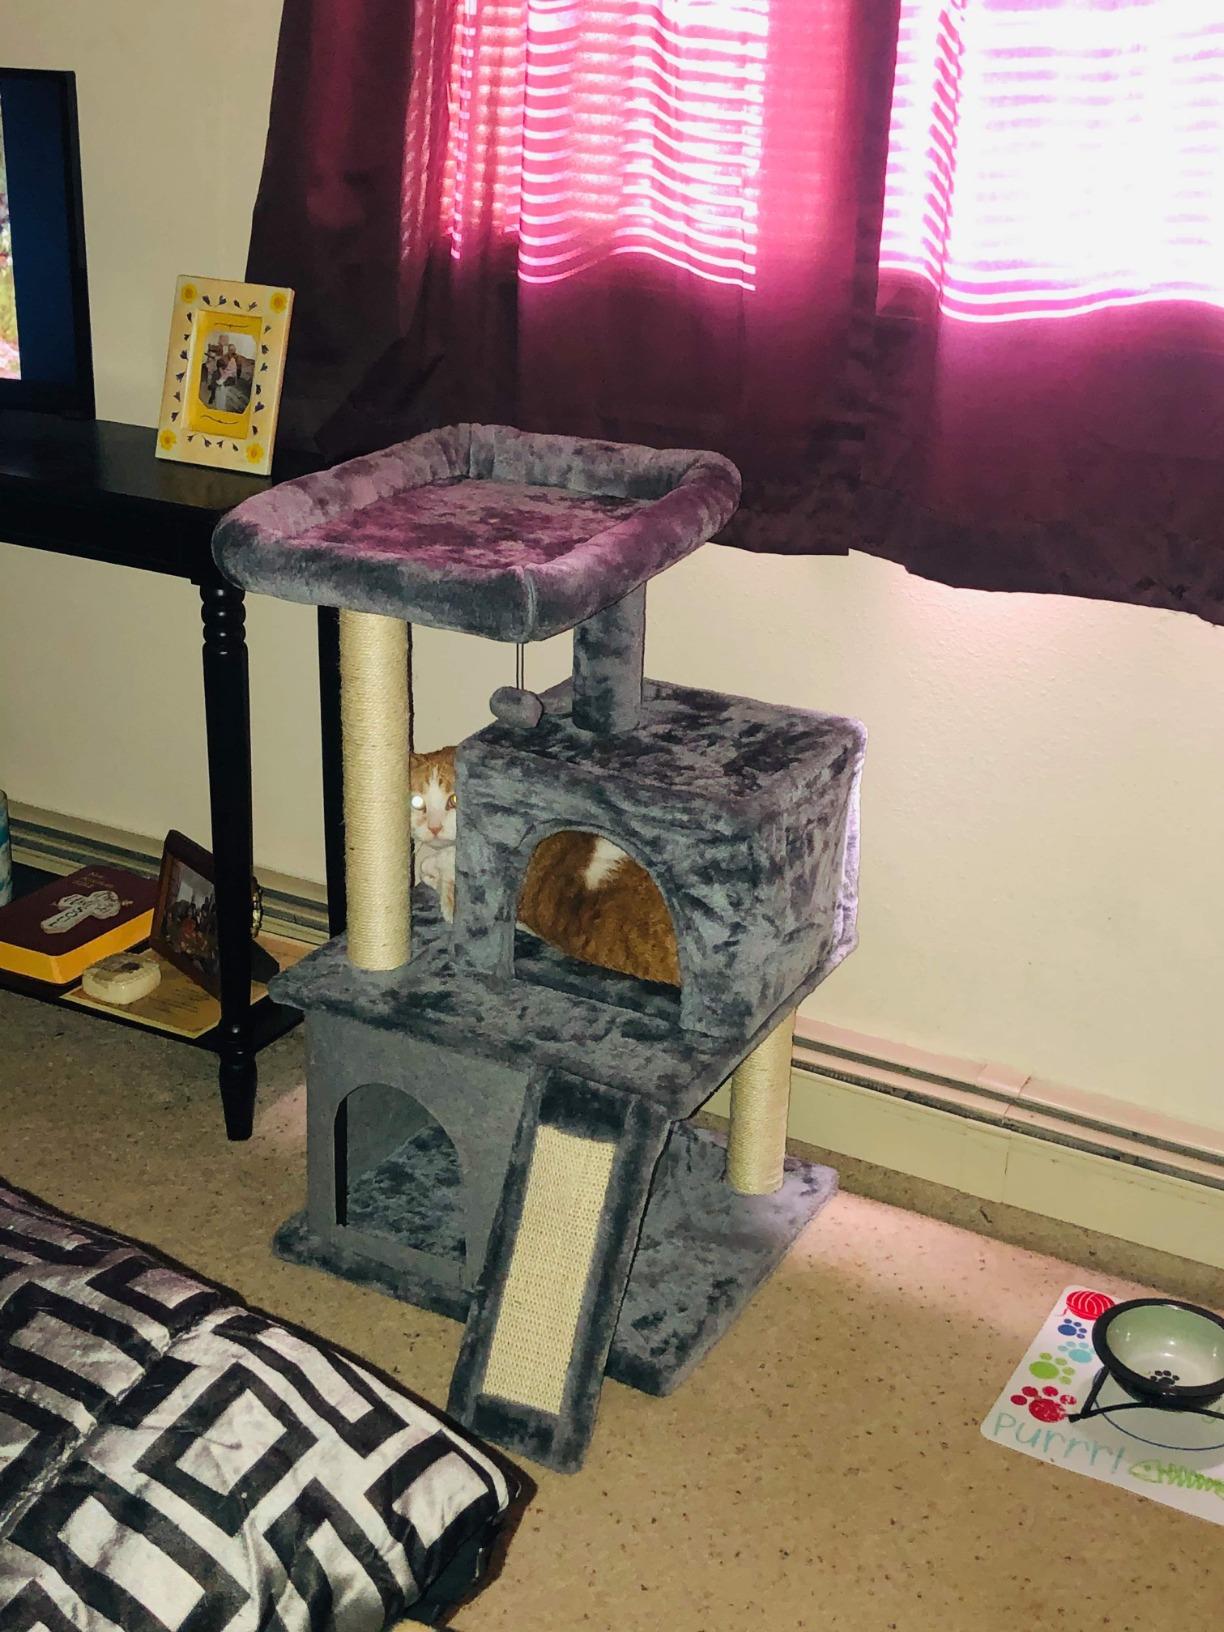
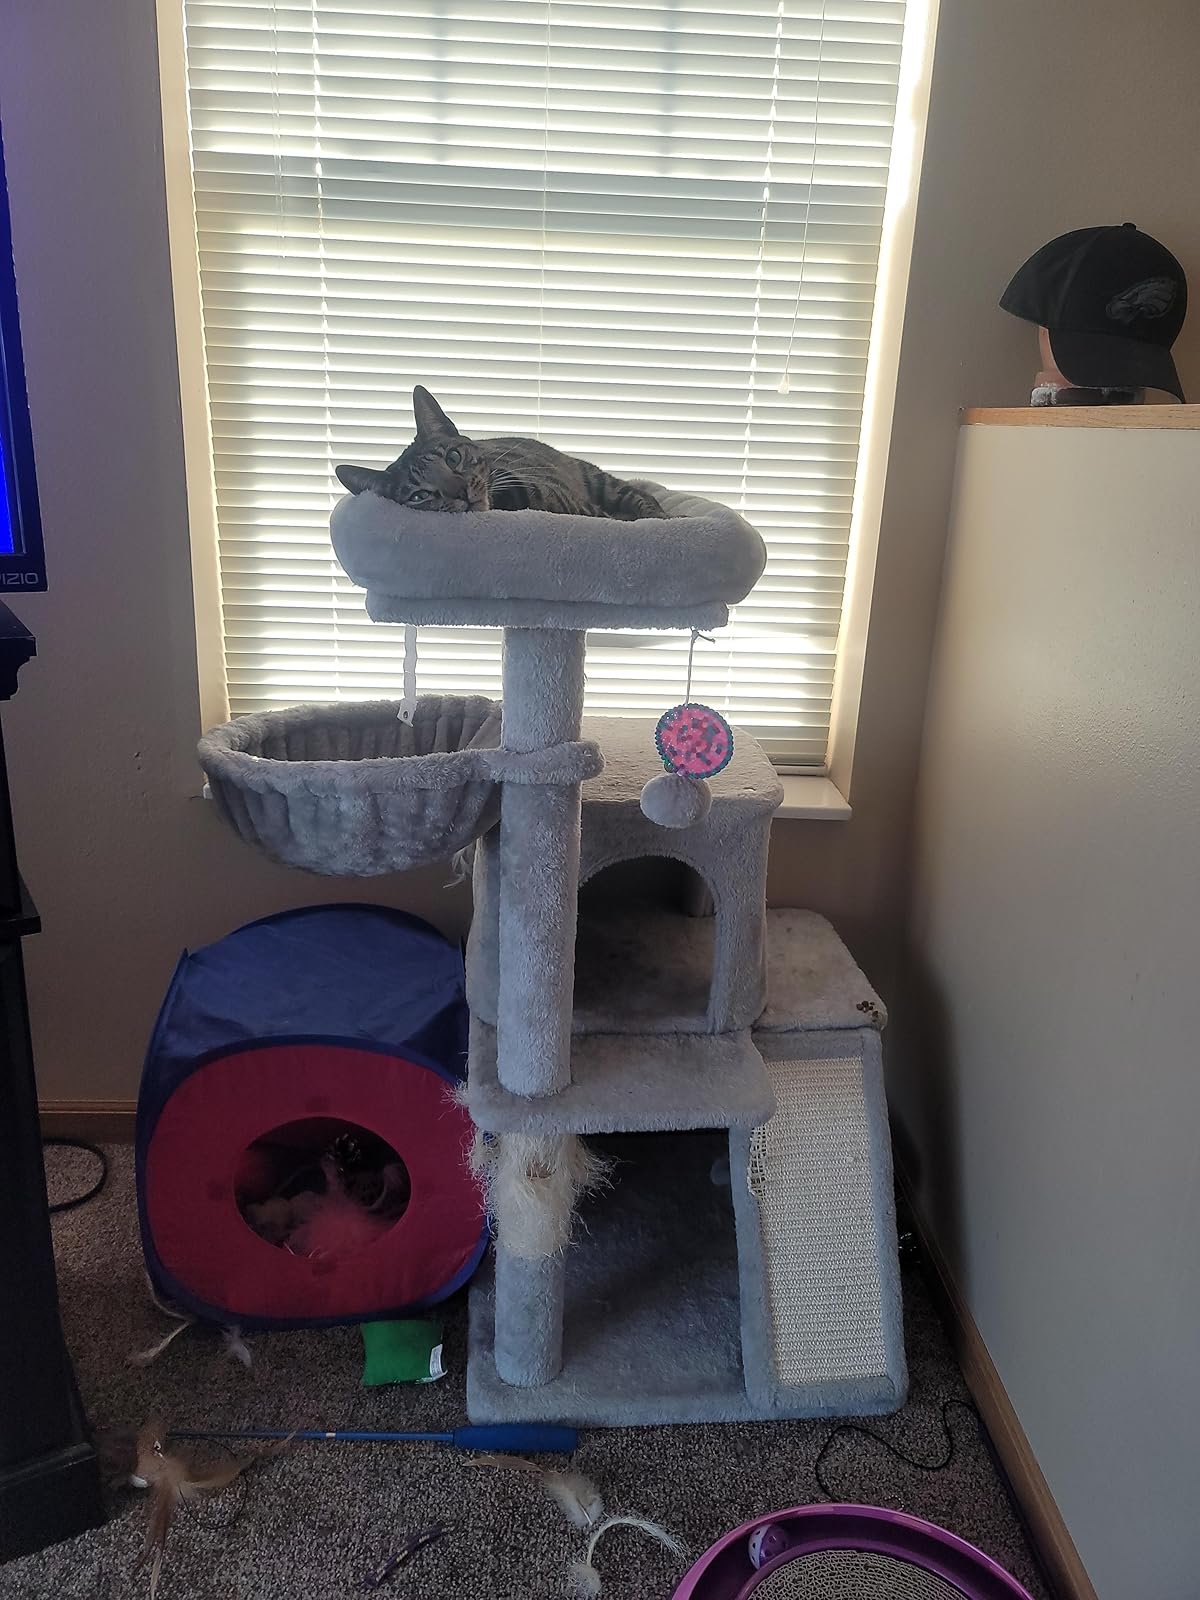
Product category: items_cat tree
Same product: no